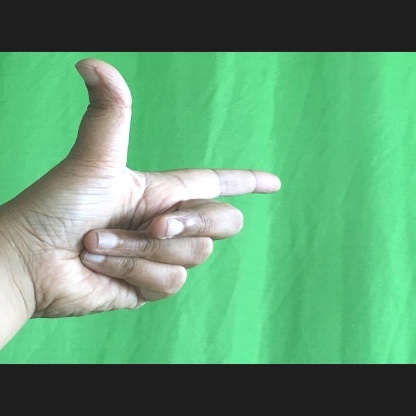
Mudra: Chandrakala